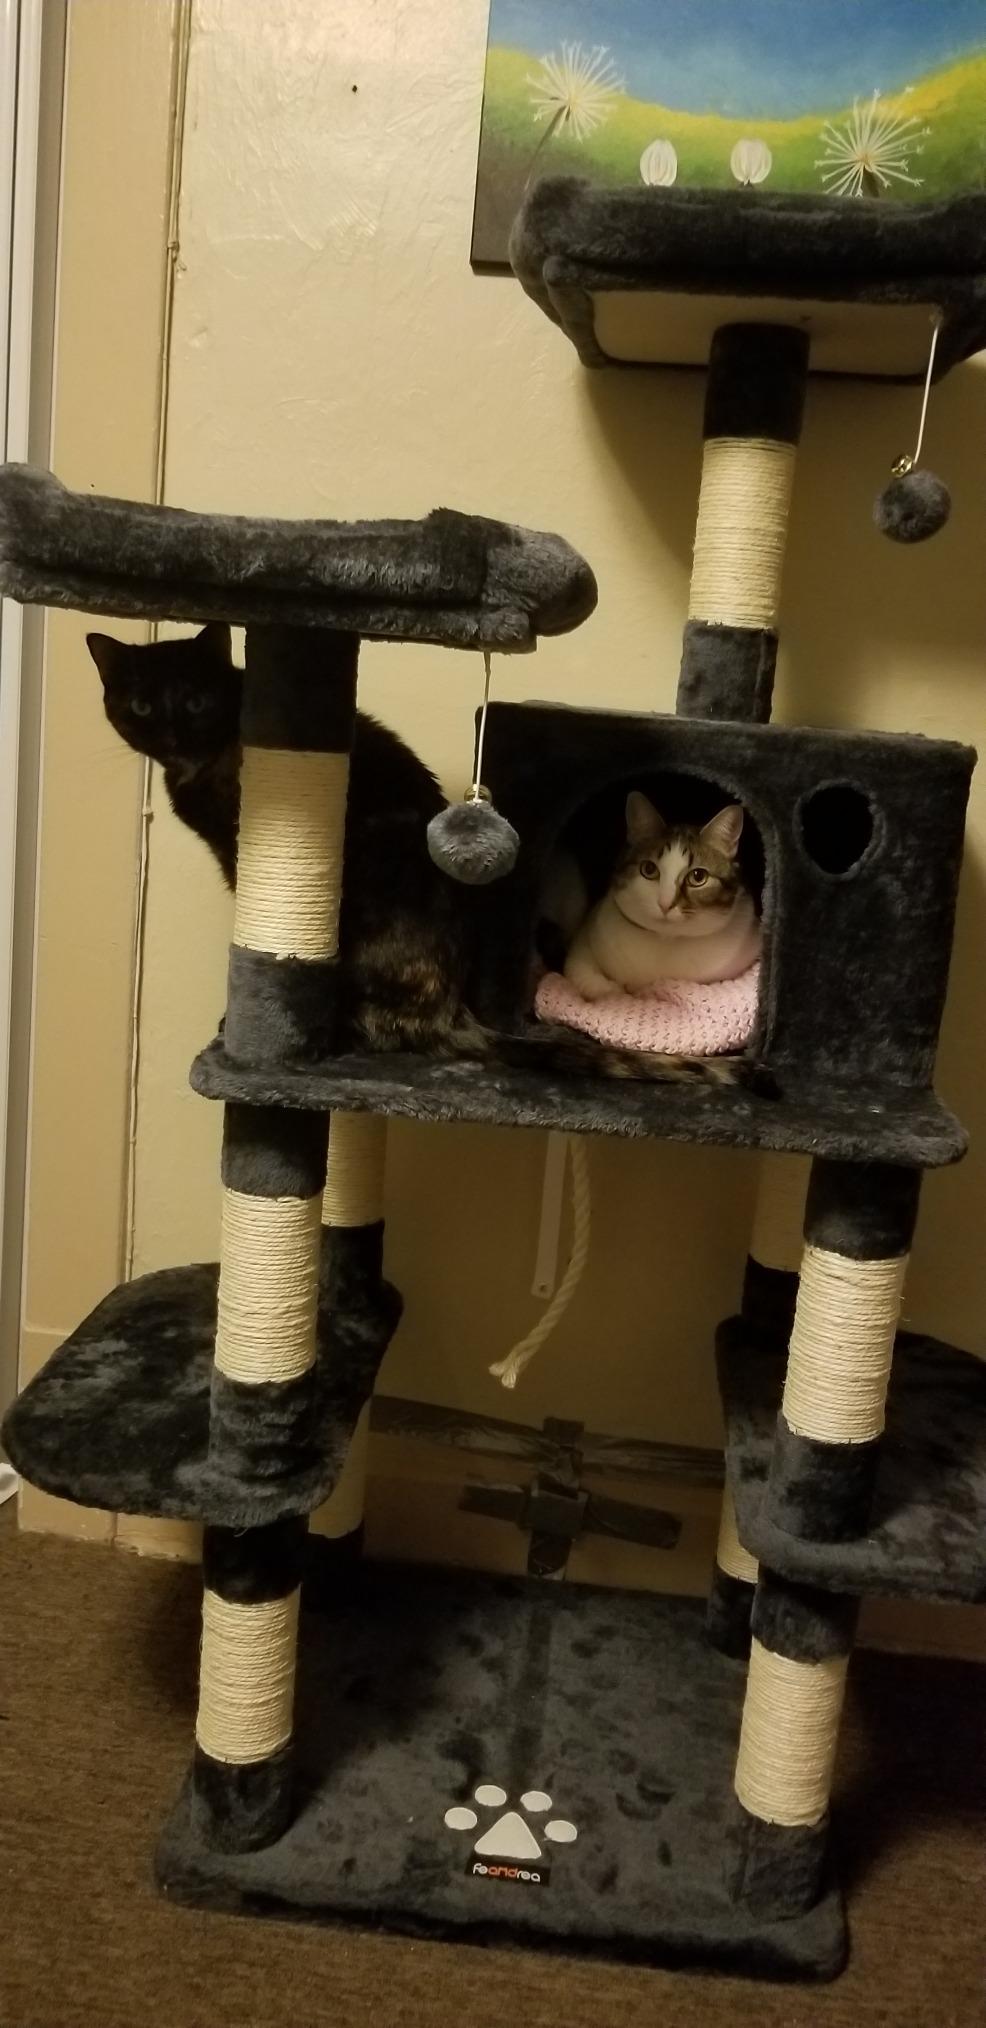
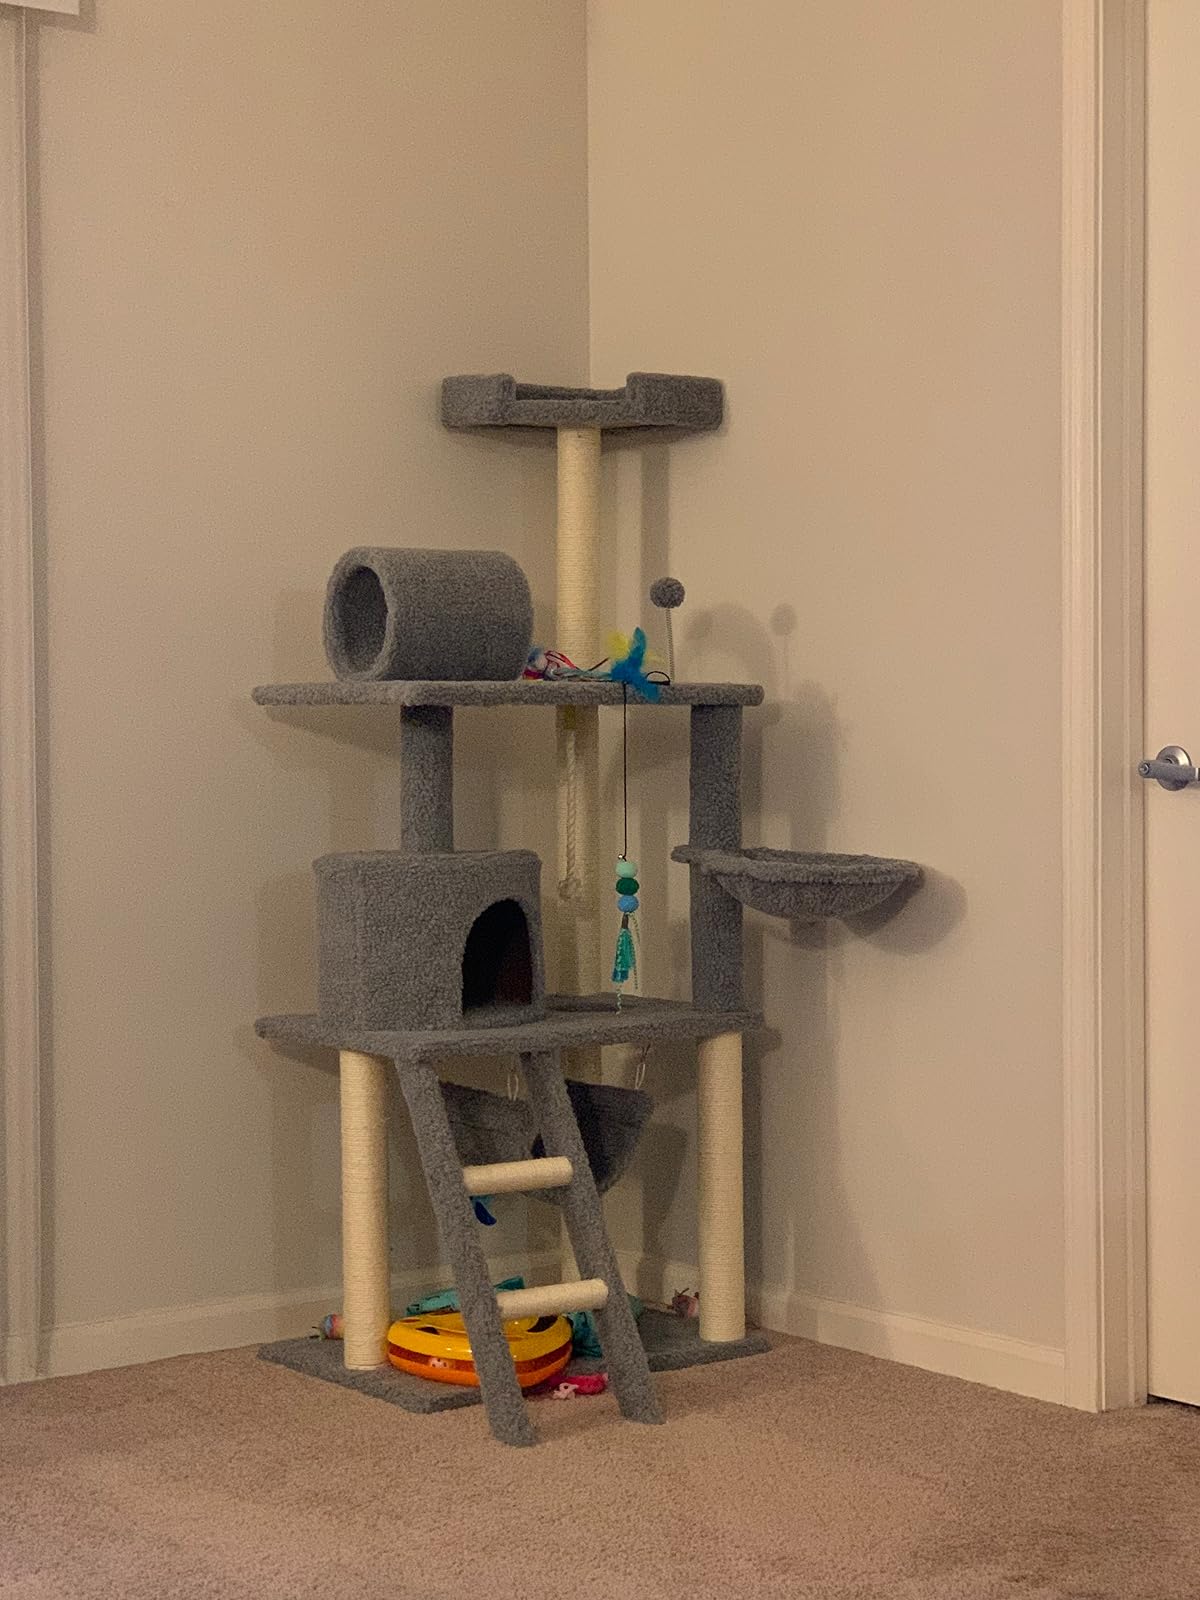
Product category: items_cat tree
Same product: no